Salisbury and Southampton Canal

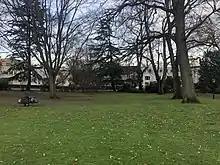
The canal tunnel passed under part of Palmerstone Park, Southampton

Ground movement within the railway tunnel has caused issues for the railway line since the 1960s when the invert was found to be rising, with work in 1965, 1983 and 2009. In 2009, freight trains were recorded as hitting the side of the tunnel as the track bed moved and works were done in conjunction with lowering the railway level by installing integral track in a new concrete base at the invert.